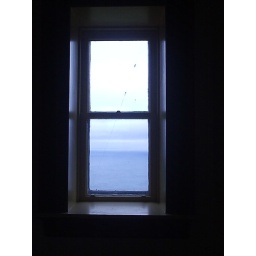
I like the glow of blue around this window that faced just the ocean in Cabot Tower